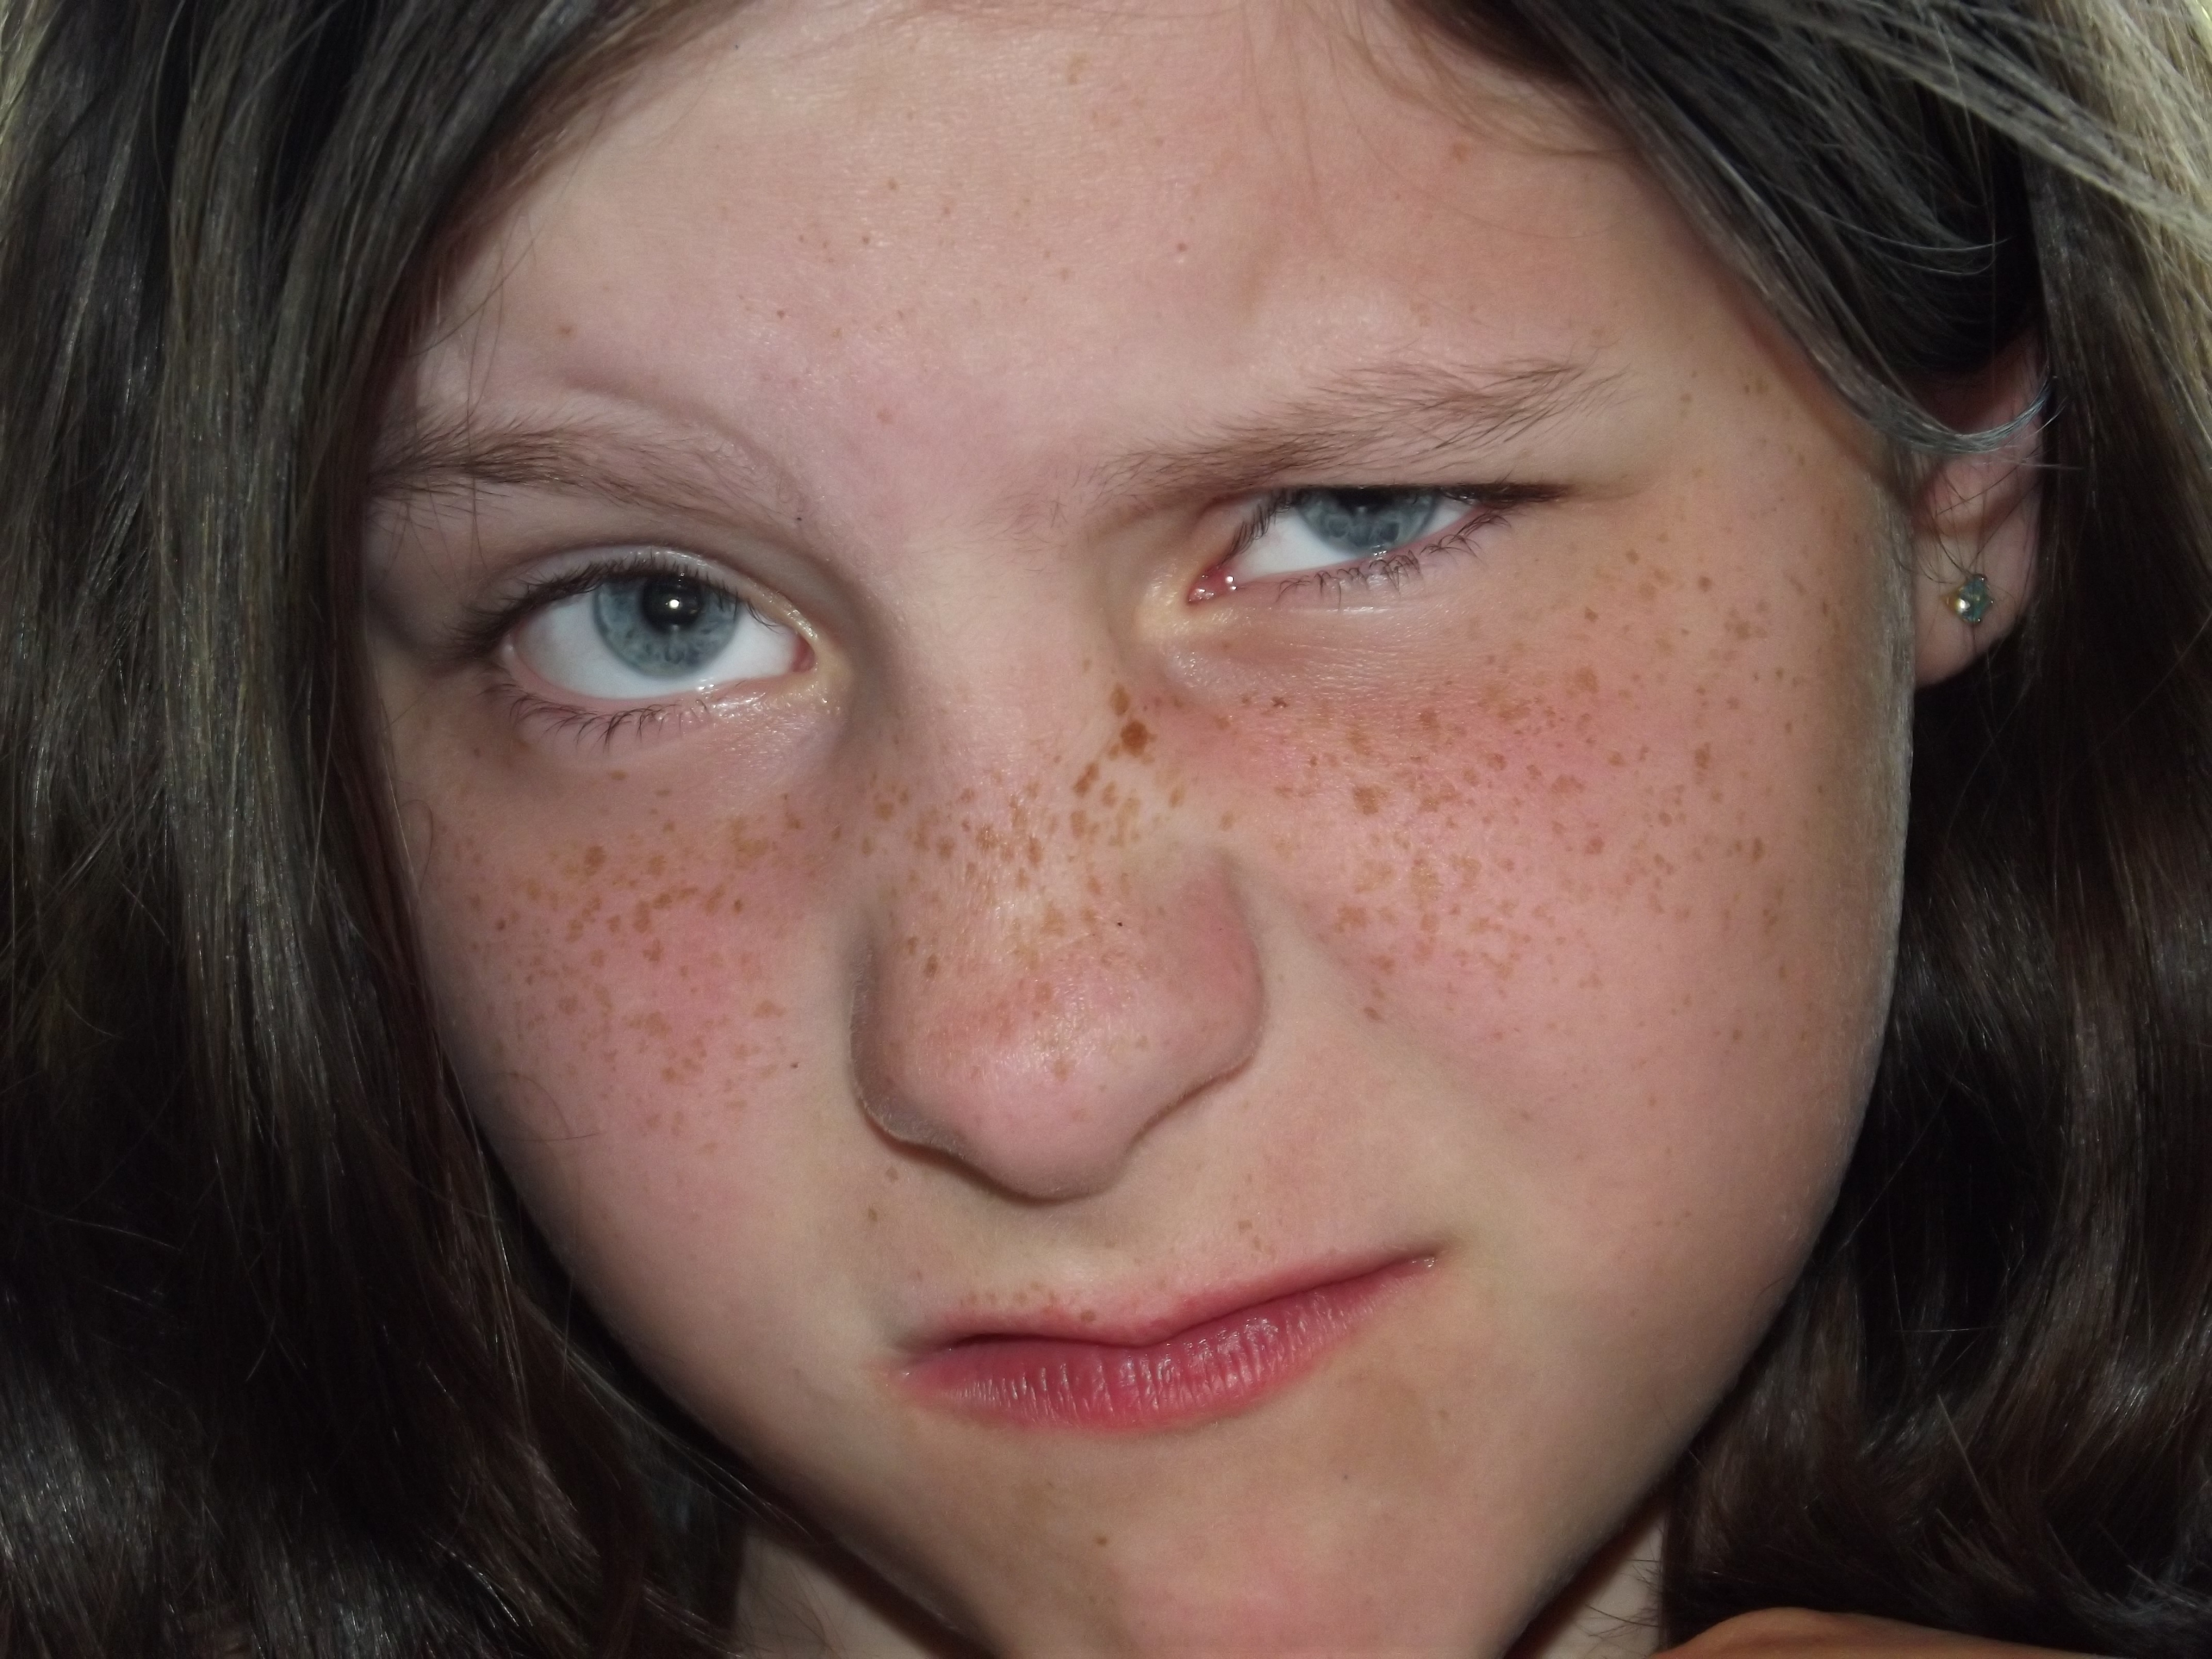
person, girl, woman, kid, portrait, model, young, child, lady, facial expression, childhood, lip, smile, eyebrow, mouth, freckle, close up, human body, face, nose, cheek, eye, head, skin, beauty, expression, organ, unhappy, displeased, disgust, forehead, brown hair, disgusted, chin, portrait photography, dislike, picky